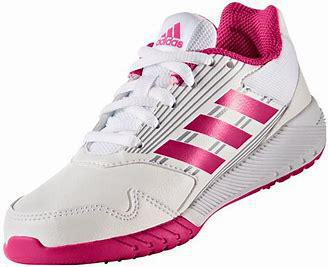
Brand: Adidas
Model: Altarun